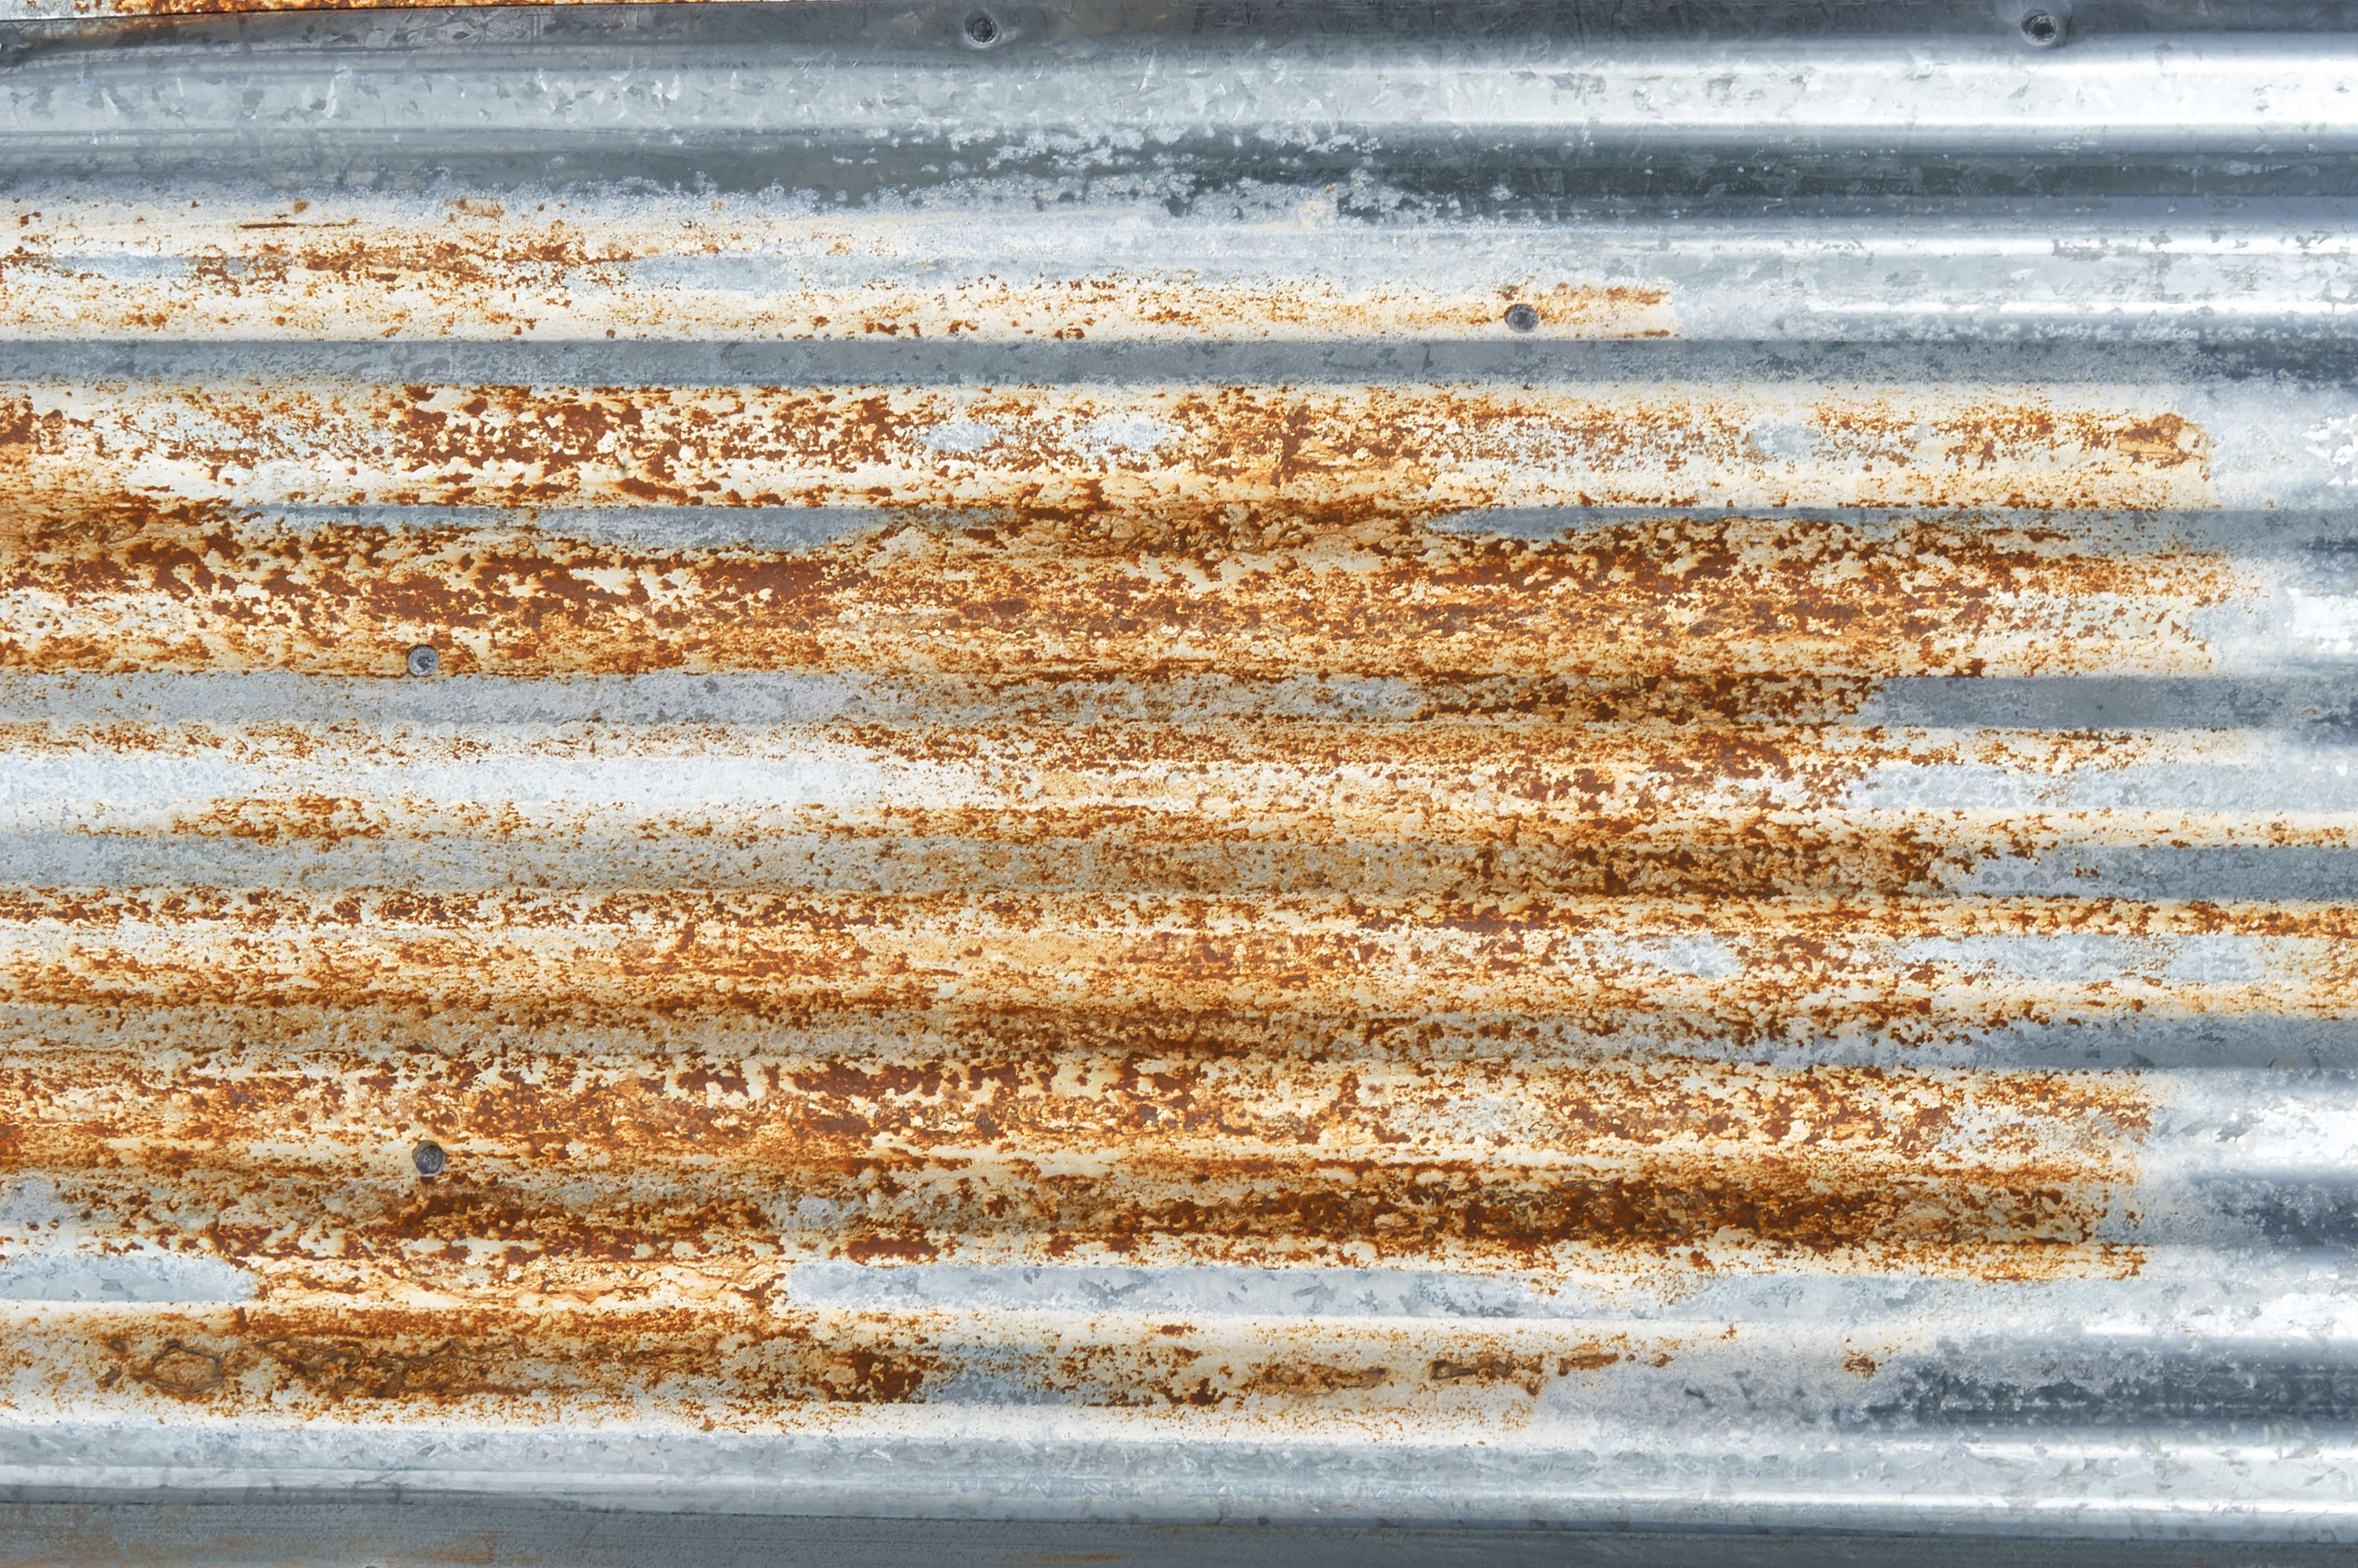
beige, wood, pattern, rust